Abbasid Caliphate

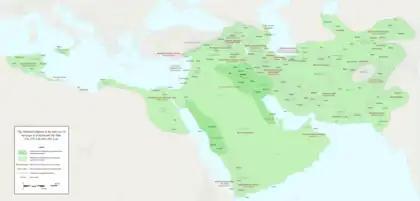
Map of the fragmented Abbasid empire , with areas still under direct control of the Abbasid central government (dark green) and under autonomous rulers adhering to nominal Abbasid suzerainty (light green)

Al-Rashid's decision to split the succession proved to be damaging to the longevity of the empire. After his death in 809, his succession pact eventually collapsed and the empire was split by a civil war between al-Amin in Iraq and al-Ma'mun in Khurasan. This ended with a successful siege of Baghdad by al-Ma'mun's forces. When the city fell in 813, al-Amin was captured and executed on the orders of al-Ma'mun's general, Tahir ibn Husayn. This marked the first time that an Abbasid ruler was publicly executed and it irrevocably damaged the prestige of the caliphate.